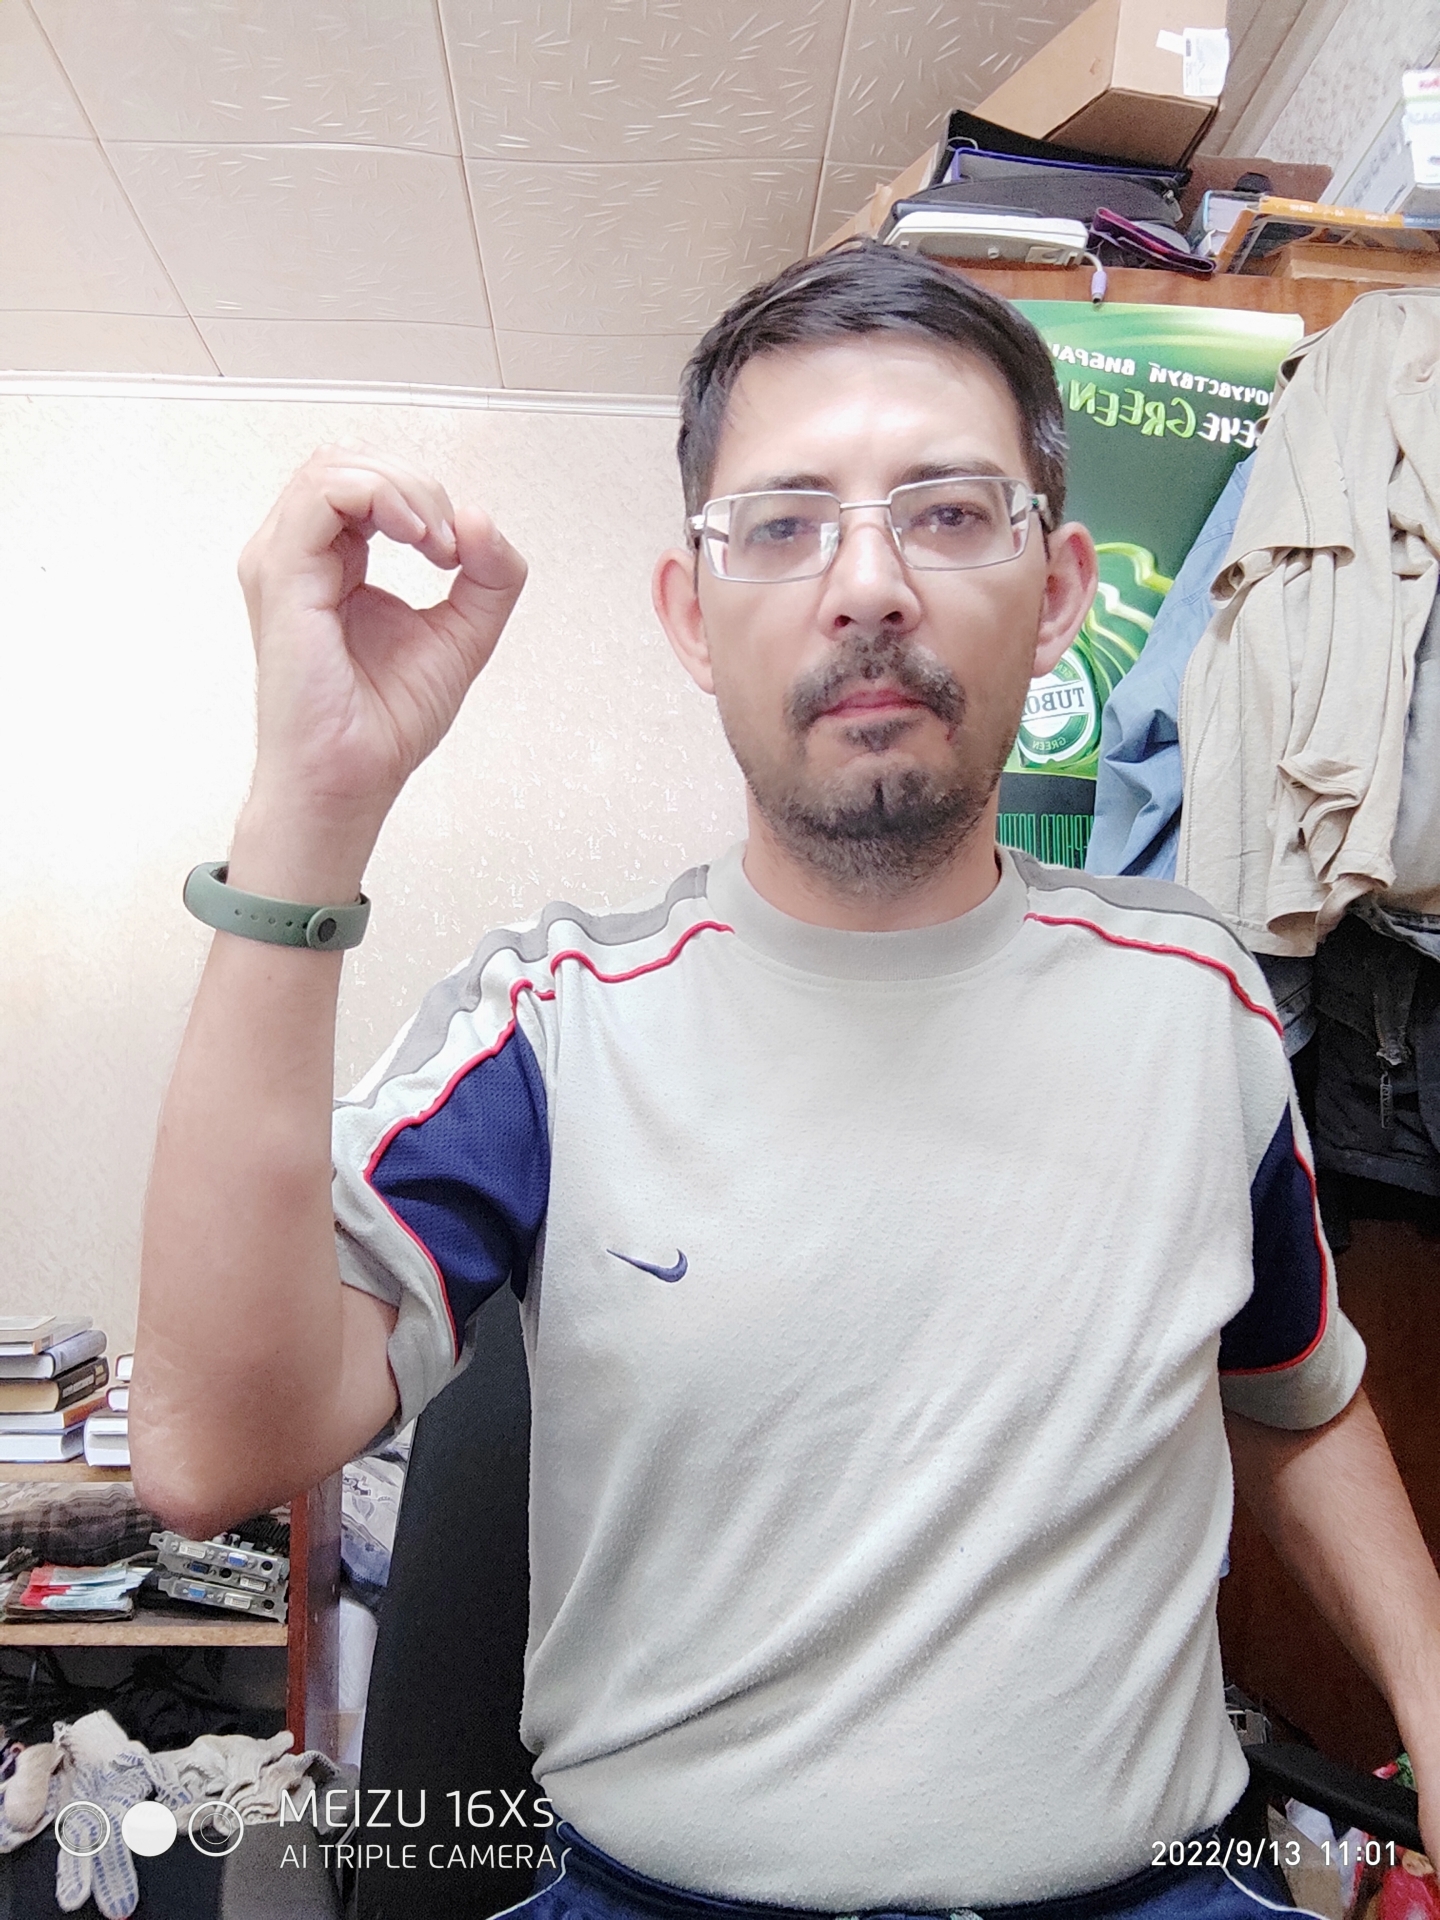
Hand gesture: grip